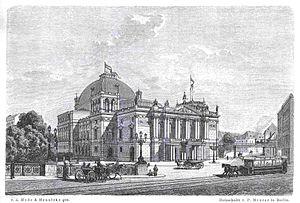
Le Lessingtheater est une ancienne salle de spectacle à Berlin, située au pont du Kronprinz sur les bords de la Sprée dans le quartier de Mitte. Le théâtre inauguré en 1888 fut détruite lors d'un raid aérien par les alliés en avril 1945.